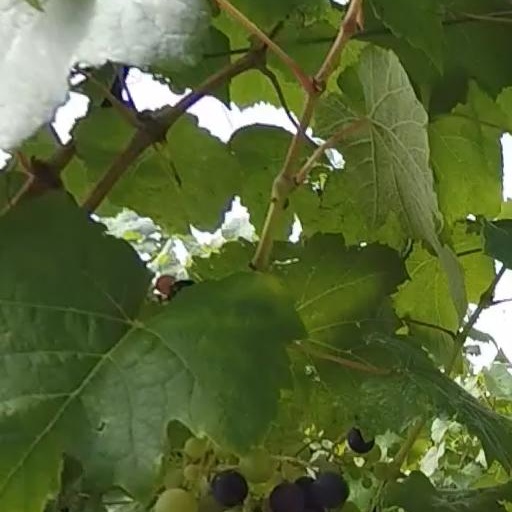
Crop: grape